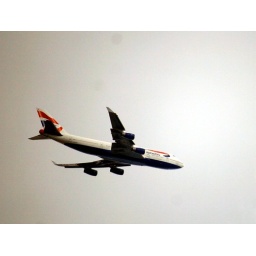
IMG_6886. BA plane over Elephant and castle